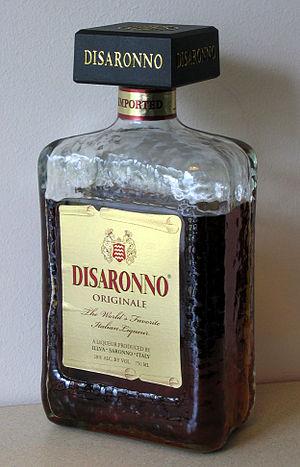
L’Amaretto est une boisson alcoolisée douce, avec une légère saveur d'amande amère, originaire d'Italie.